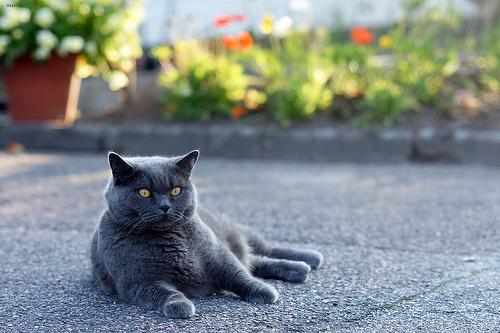
Breed: British Shorthair